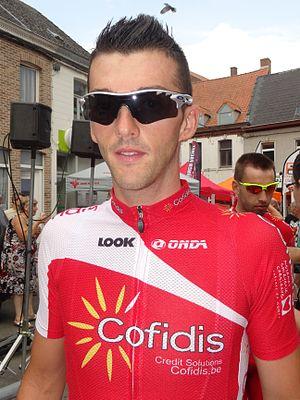
Reportage photographique réalisé le samedi 26 juillet à l'occasion du départ de la première étape du Tour de Wallonie 2014 à Frasnes-lez-Anvaing, Belgique.